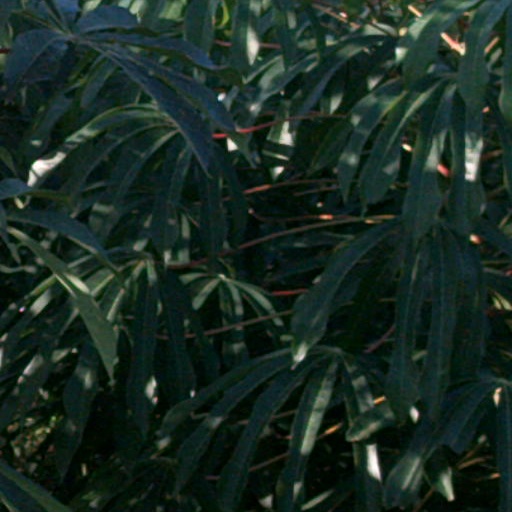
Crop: cassava